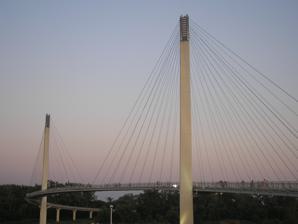
Building: Bob Kerrey Pedestrian Bridge
Country: United States of America
Year built: 2008
Bridge in Council Bluffs, Iowa J Robert Kerrey Pedestrian Bridge Coordinates 41°15′56″N 95°55′20″W / 41.265634°N 95.92231°W / 41.265634; -95.92231 Carries Pedestrian and bicycle traffic Crosses Missouri River Locale Omaha, Nebraska Council Bluffs, Iowa Characteristics Design Cable-stayed Total length 3,000 ft (910 m) Longest span 506 ft (154 m) Clearance below 52 ft (16 m) History Designer HNTB Ted Zoli III, Director of Longspan Structures Construction start October 26, 2006 Opened September 28, 2008 ( 2008-09-28 ) Location The Bob Kerrey Pedestrian Bridge is a 3,000-foot (910 m) footbridge across the Missouri River between Council Bluffs, Iowa , and Omaha, Nebraska . It opened on September 28, 2008. Interest in a landmark bridge across the Missouri River arose after Omaha and Council Bluffs began replacing their older crossings with girder bridges which do not have towers (most notably the Ak-Sar-Ben Bridge ). The bridge is named after former Nebraska Senator Bob Kerrey , who secured $18 million of federal funding for the bridge in 2000. The bridge was redesigned in 2004 after the lowest bid for the project was $44 million.  In May 2006, a final cable-stayed bridge design by Kansas City engineering and architectural firm HNTB was selected for the bridge. The $22 million bid included two 200-foot (61 m) towers and a clearance of 52 feet (16 m) above the river. Groundbreaking for construction of the bridge occurred on October 26, 2006. The bridge is north of the Interstate 480 (I-480) girder bridge and connects the Port of Omaha 's Miller Landing to One Renaissance Center in the former Dodge Park Playland in Council Bluffs. The lights on the bridge were donated by Gallup , which has their corporate headquarters and Gallup University located on the Missouri River adjacent the Omaha landing of the bridge. The bridge lights include programmable controls that can display multiple colors in the large lights at the top of the towers and alter brightness and timing of the lights that run the entire length of the bridge. The lights were officially unveiled in a ceremony on September 13, 2008. The bridge lights were turned on while the Phil Collins song " In The Air Tonight "  was played over a PA system . The event was accompanied by fireworks. Due to safety concerns prompted by the 2011 Missouri River floods , the entrance on the Iowa side was closed on July 2 of that year. It reopened September 3, 2011. In 2015, the bridge joined Twitter as @BobTBridge, an effort by the Omaha Convention & Visitors Bureau. Kerrey Pedestrian Bridge at sunset Kerrey Pedestrian Bridge in spring See also Transport portal Engineering portal Iowa portal Trails in Omaha List of crossings of the Missouri River Parks in Omaha References